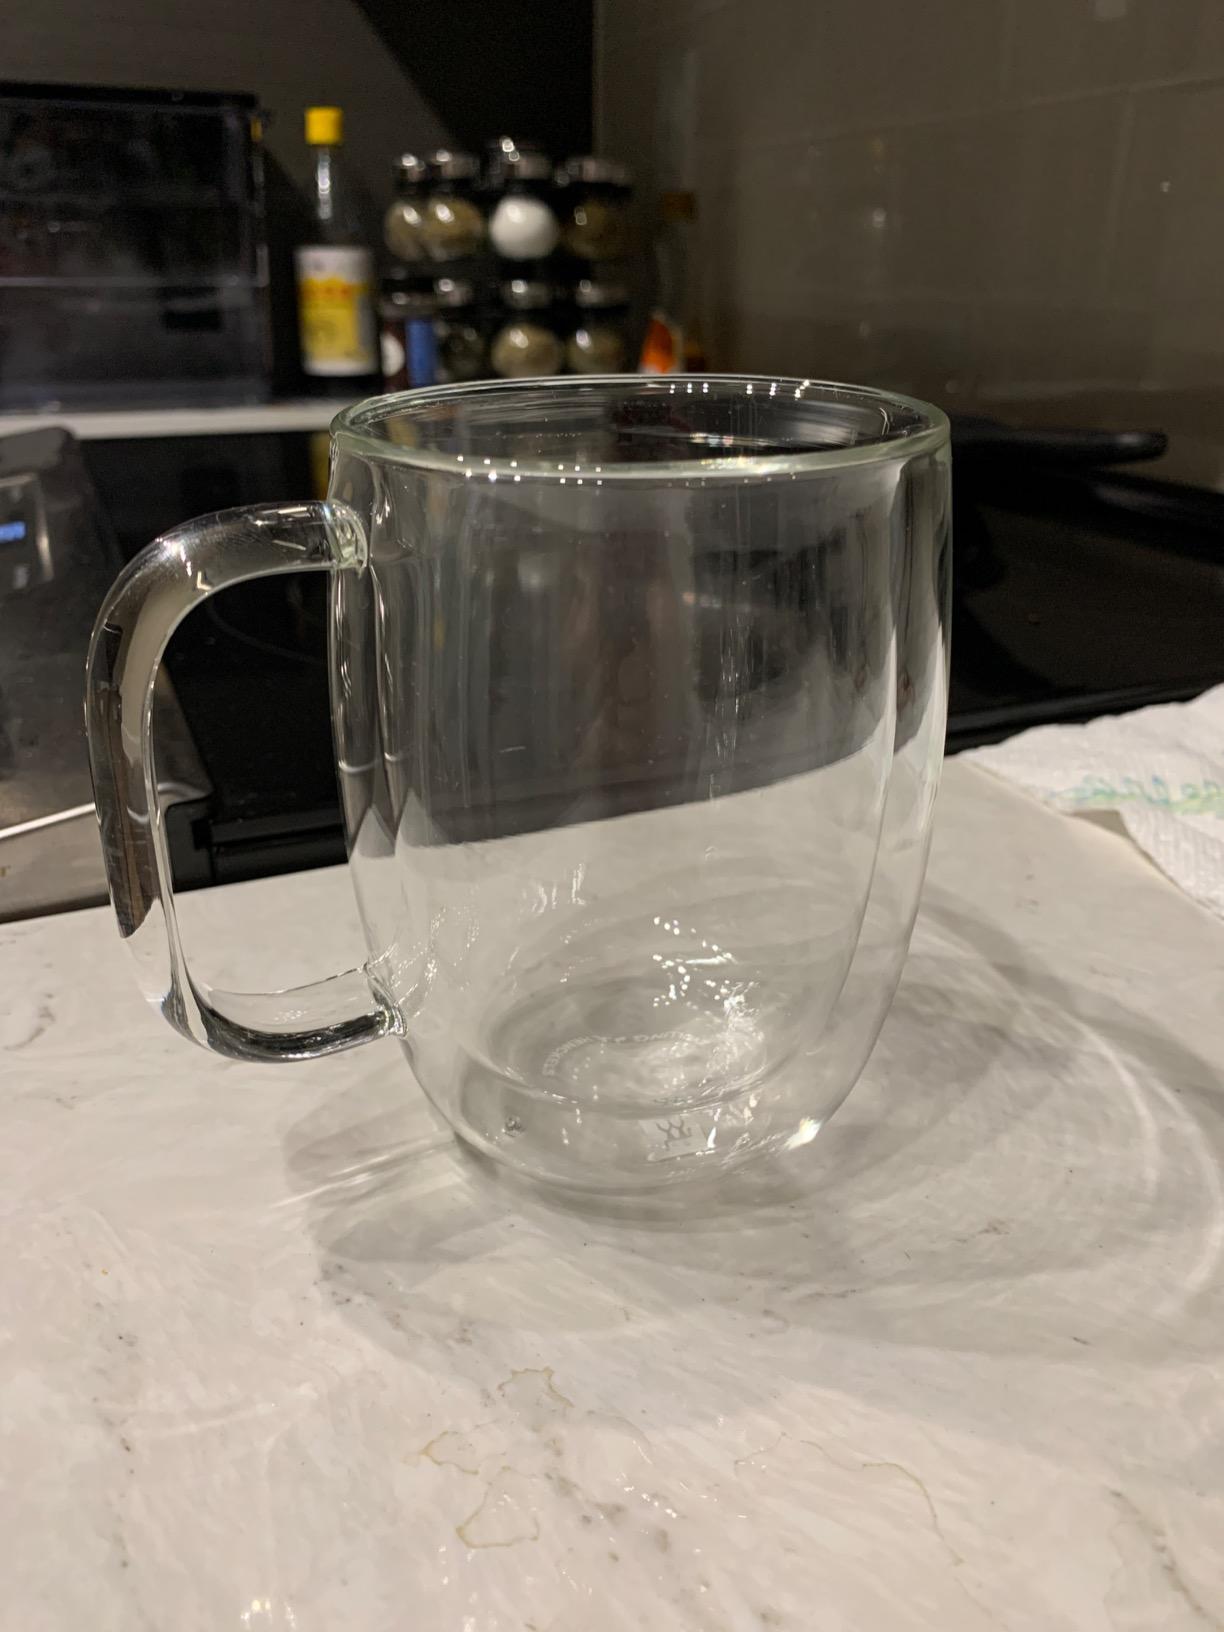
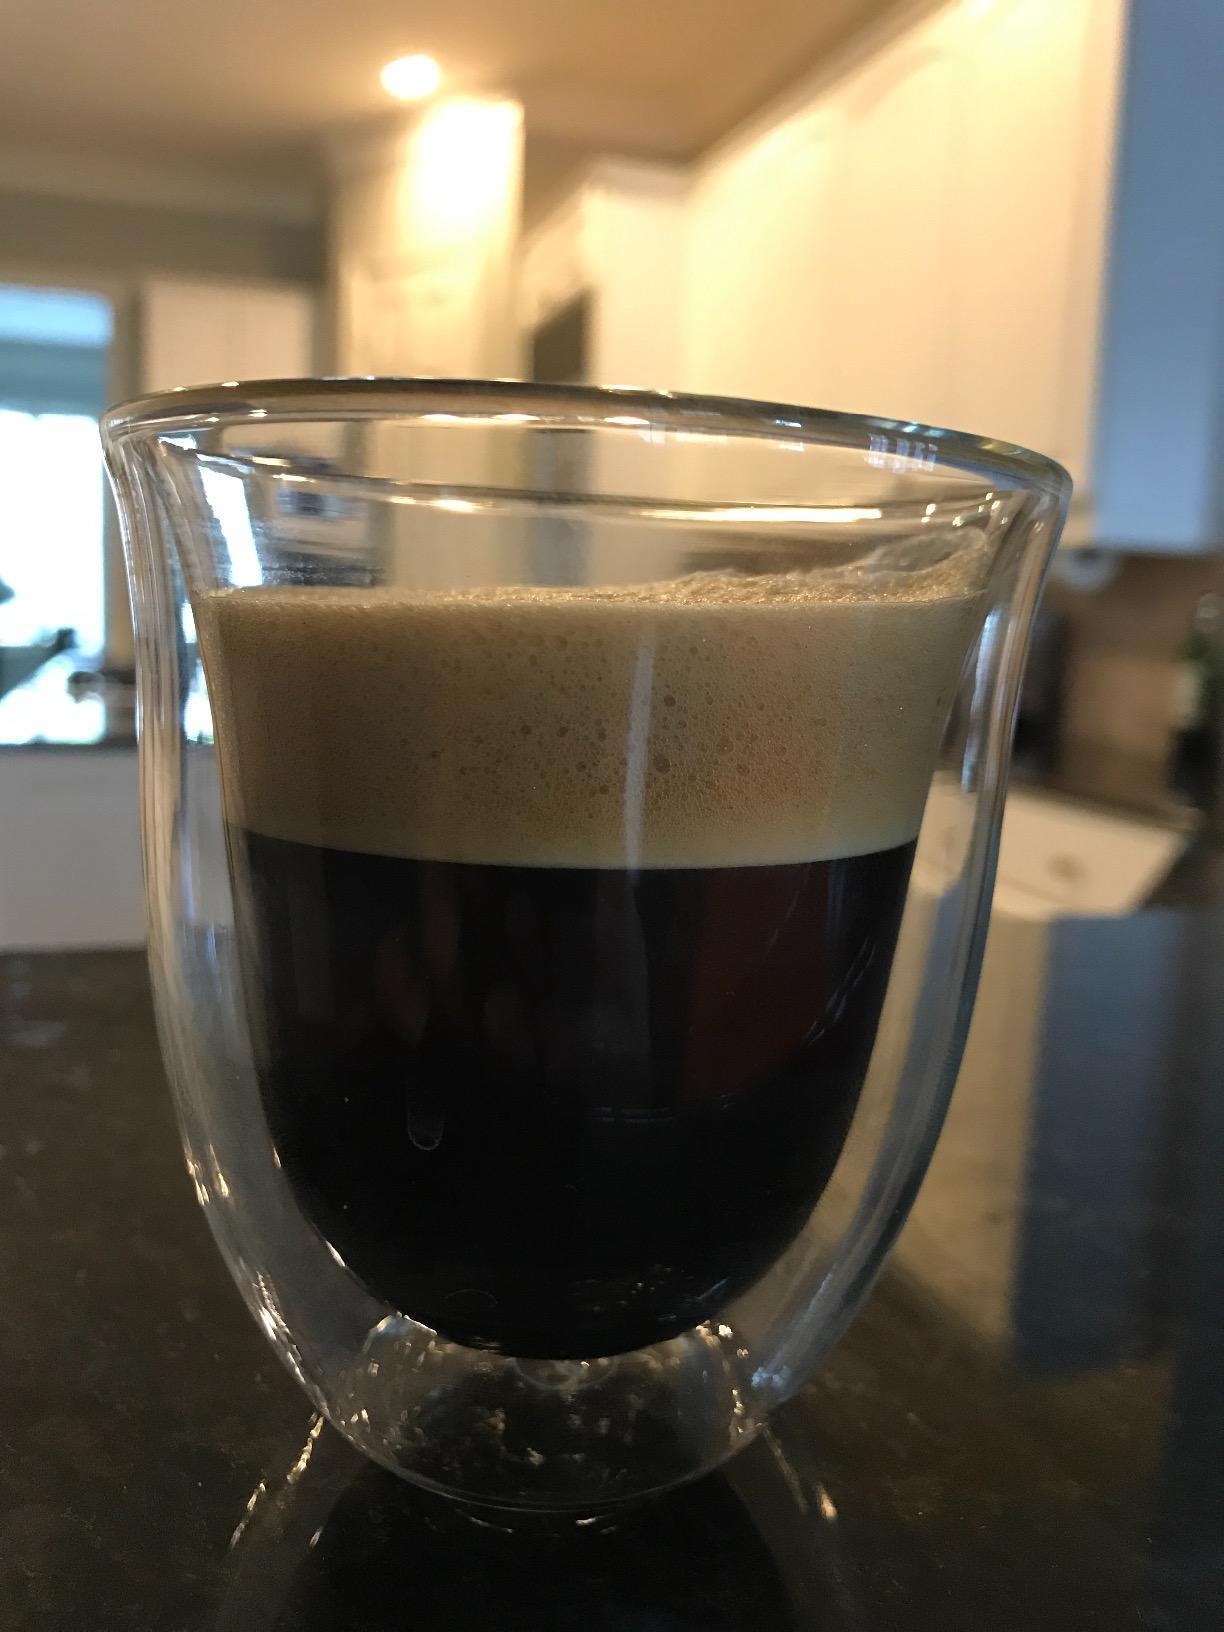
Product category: items_mug
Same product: no